National Archives of Austria

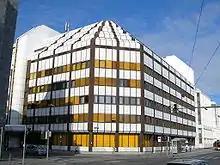
National Archives of Austria

The National Archives of Austria, also known as the Austrian State Archives is the central archive of the republic of Austria, located in Vienna. On the basis of the Austrian Federal Archives Act, it stores the archives of the federal government. The tasks of the Archives are described as follows: recording, taking over, storing, preserving, repairing, organizing, developing, utilizing and making usable federal archive material for research into history and the present, for other research and science, for legislation, jurisdiction, for administration, and the legitimate concerns of citizens. Blocking / Archiving periods of up to 110 years can apply to archive holdings.